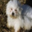
Label: dog